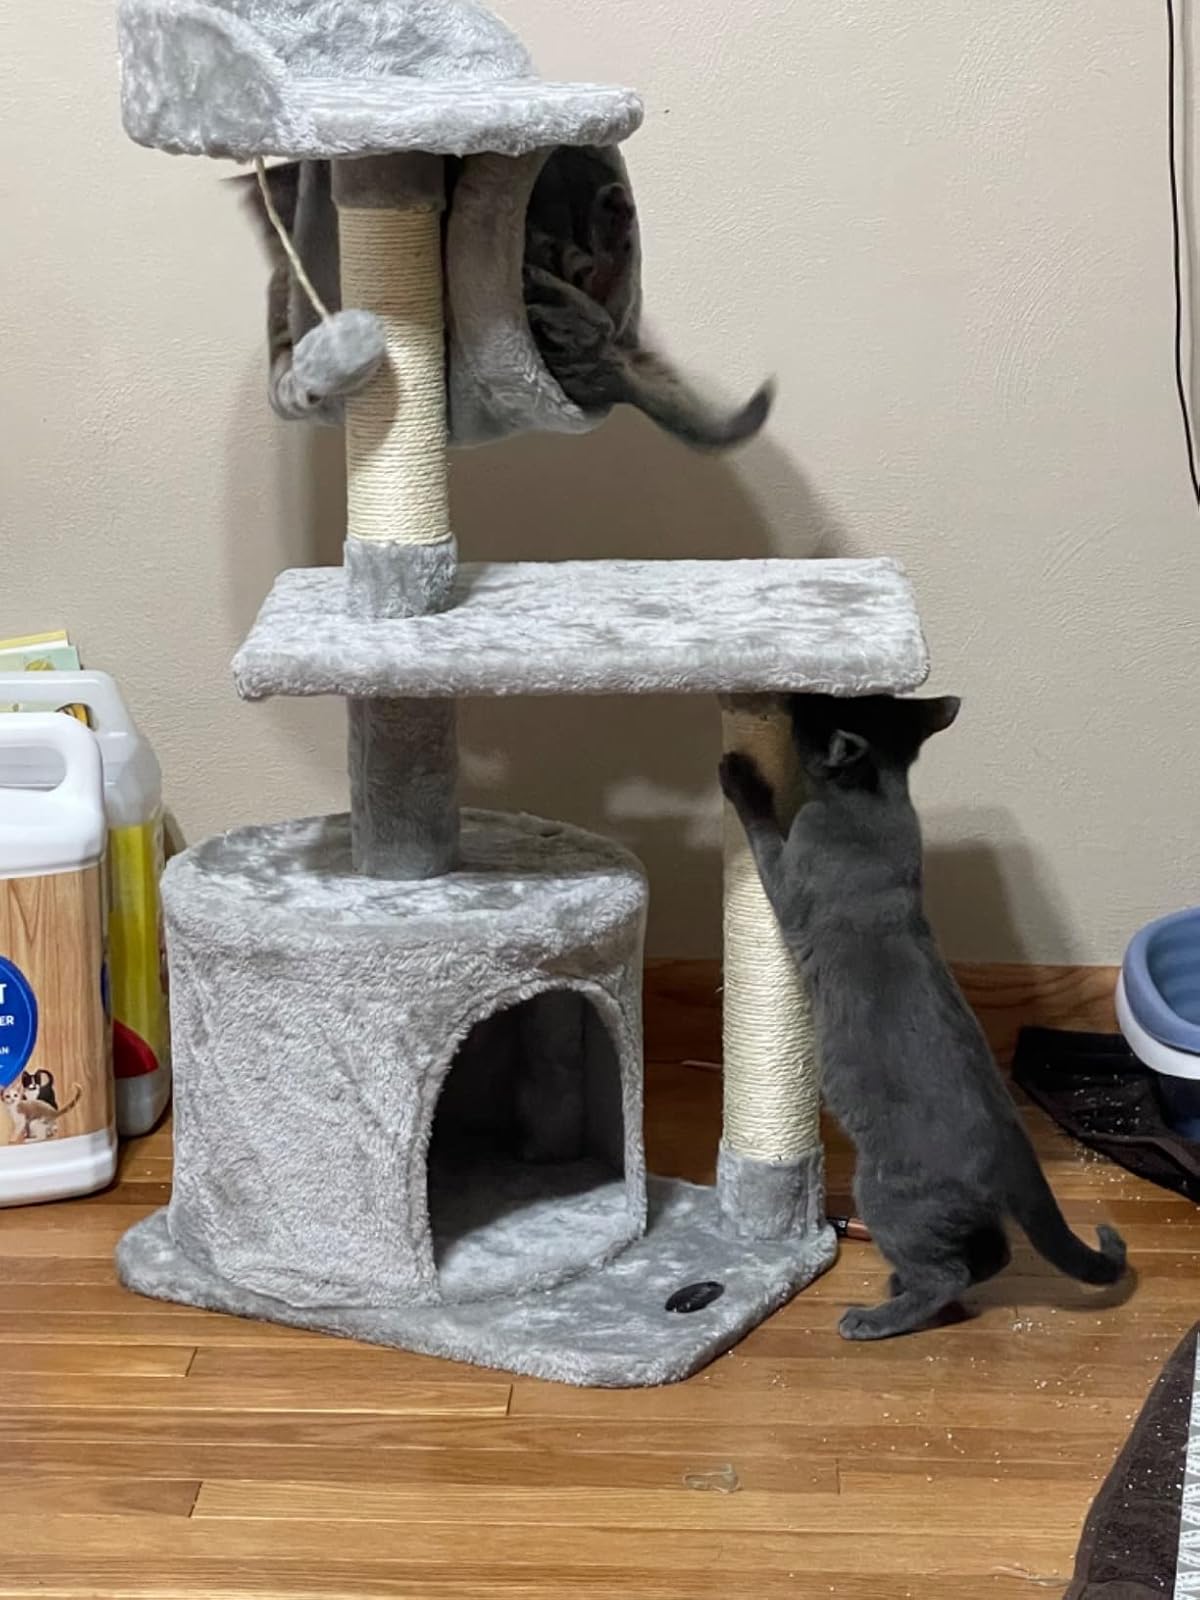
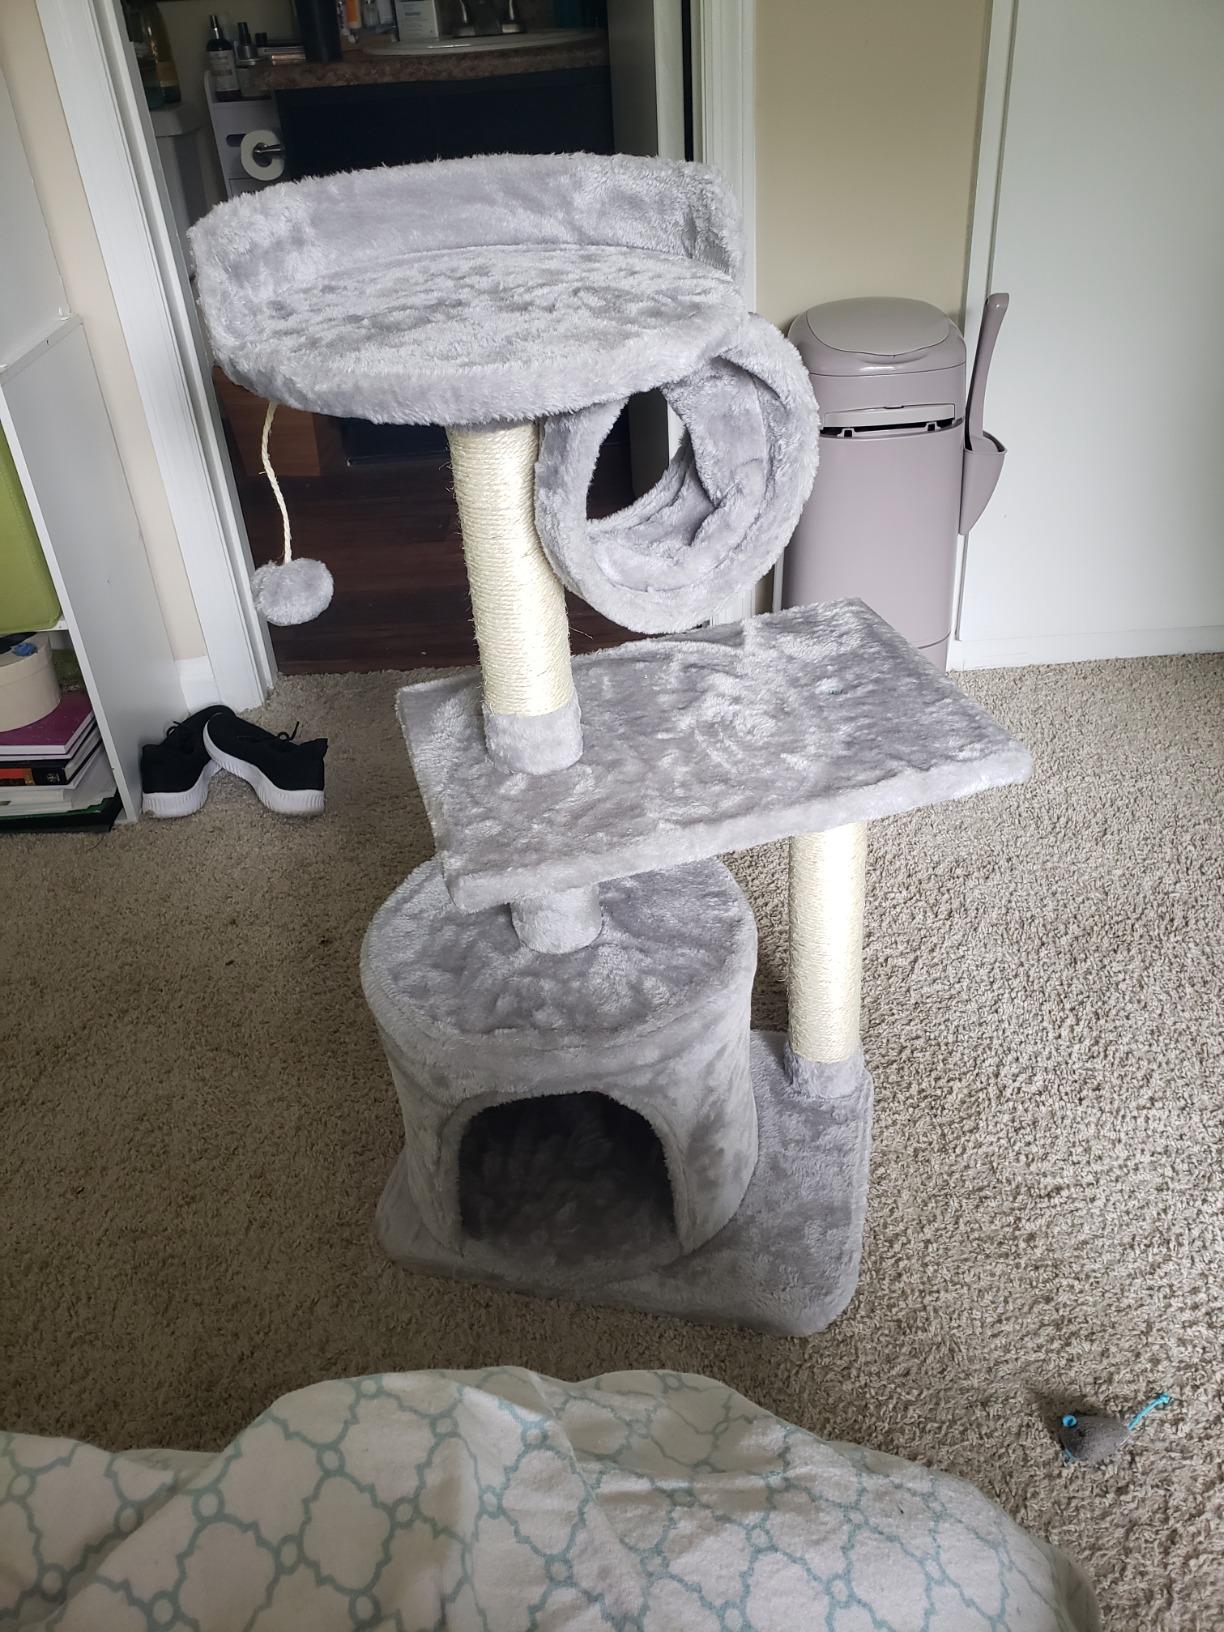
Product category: items_cat tree
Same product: yes